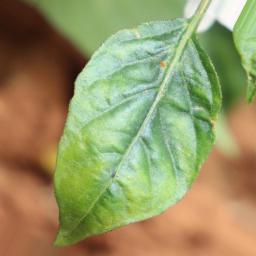
Label: mites_and_trips